NOAAS Chapman

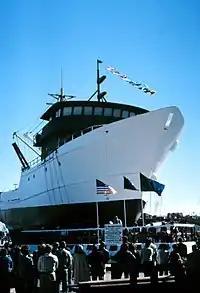
The launching ceremony for NOAAS "Chapman" (R 446) at the Bender Shipbuilding and Repair Company in Mobile, Alabama, in December 1979.

"Chapman" was built by the Bender Shipbuilding and Repair Company at Mobile, Alabama. She was launched in December 1979, delivered to NOAA in May 1980, and commissioned into service in NOAAs fleet as NOAAS "Chapman" (R 446) on 11 July 1980 at NOAAs Pacific Marine Center in Seattle Washington.